Class Struggle (board game)

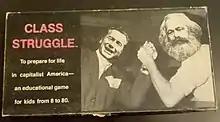
Class Struggle board game's box (front).

Class Struggle is a board game for two to six players, designed by Professor Bertell Ollman. It was published in 1978 by Avalon Hill. The game was intended to teach players about the politics of Marxism and was loosely compared to the board game "Monopoly".